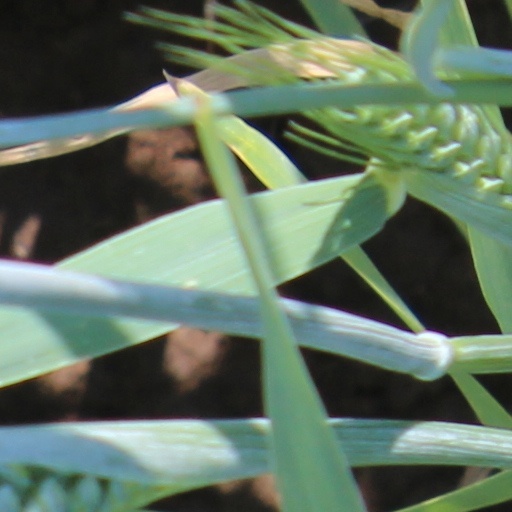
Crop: wheat